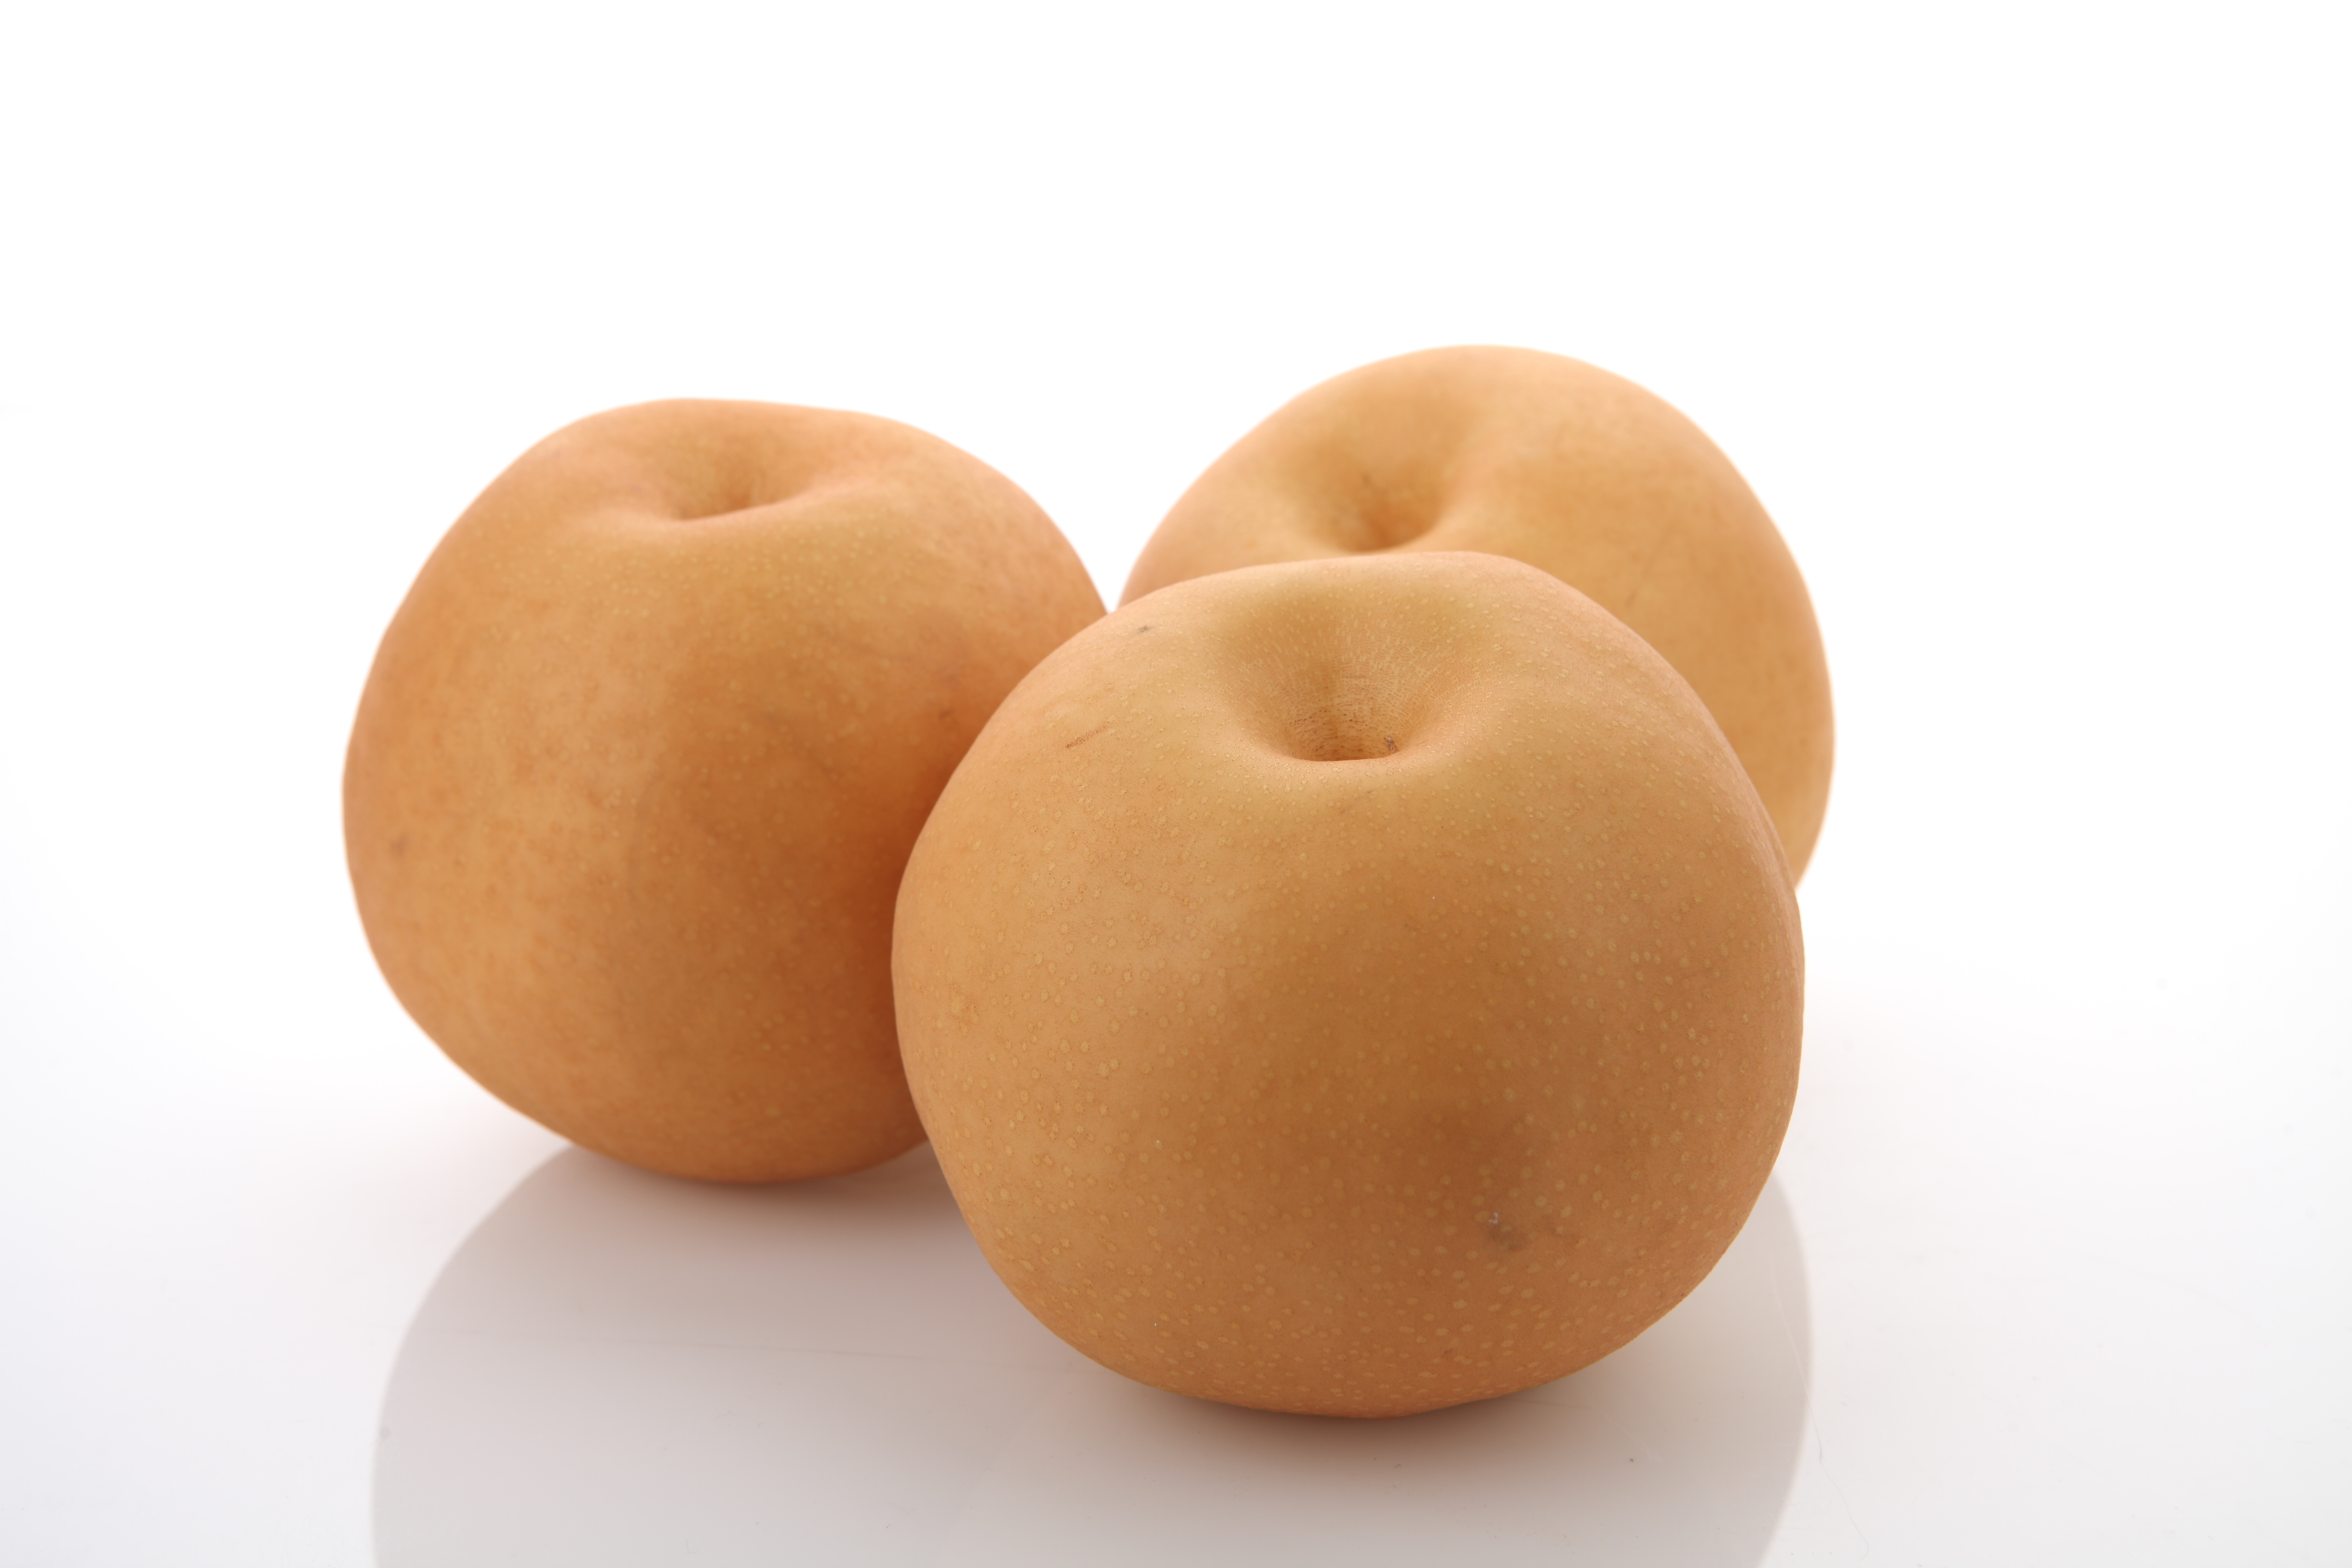
apple, fruit, food, red, produce, furniture, apricot, times, white background, adverb, report times